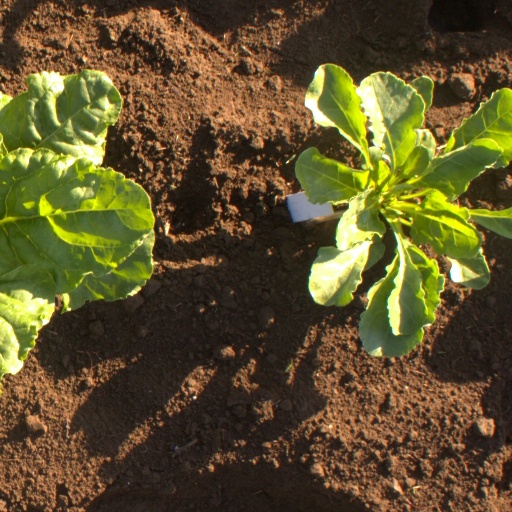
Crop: sugar beet